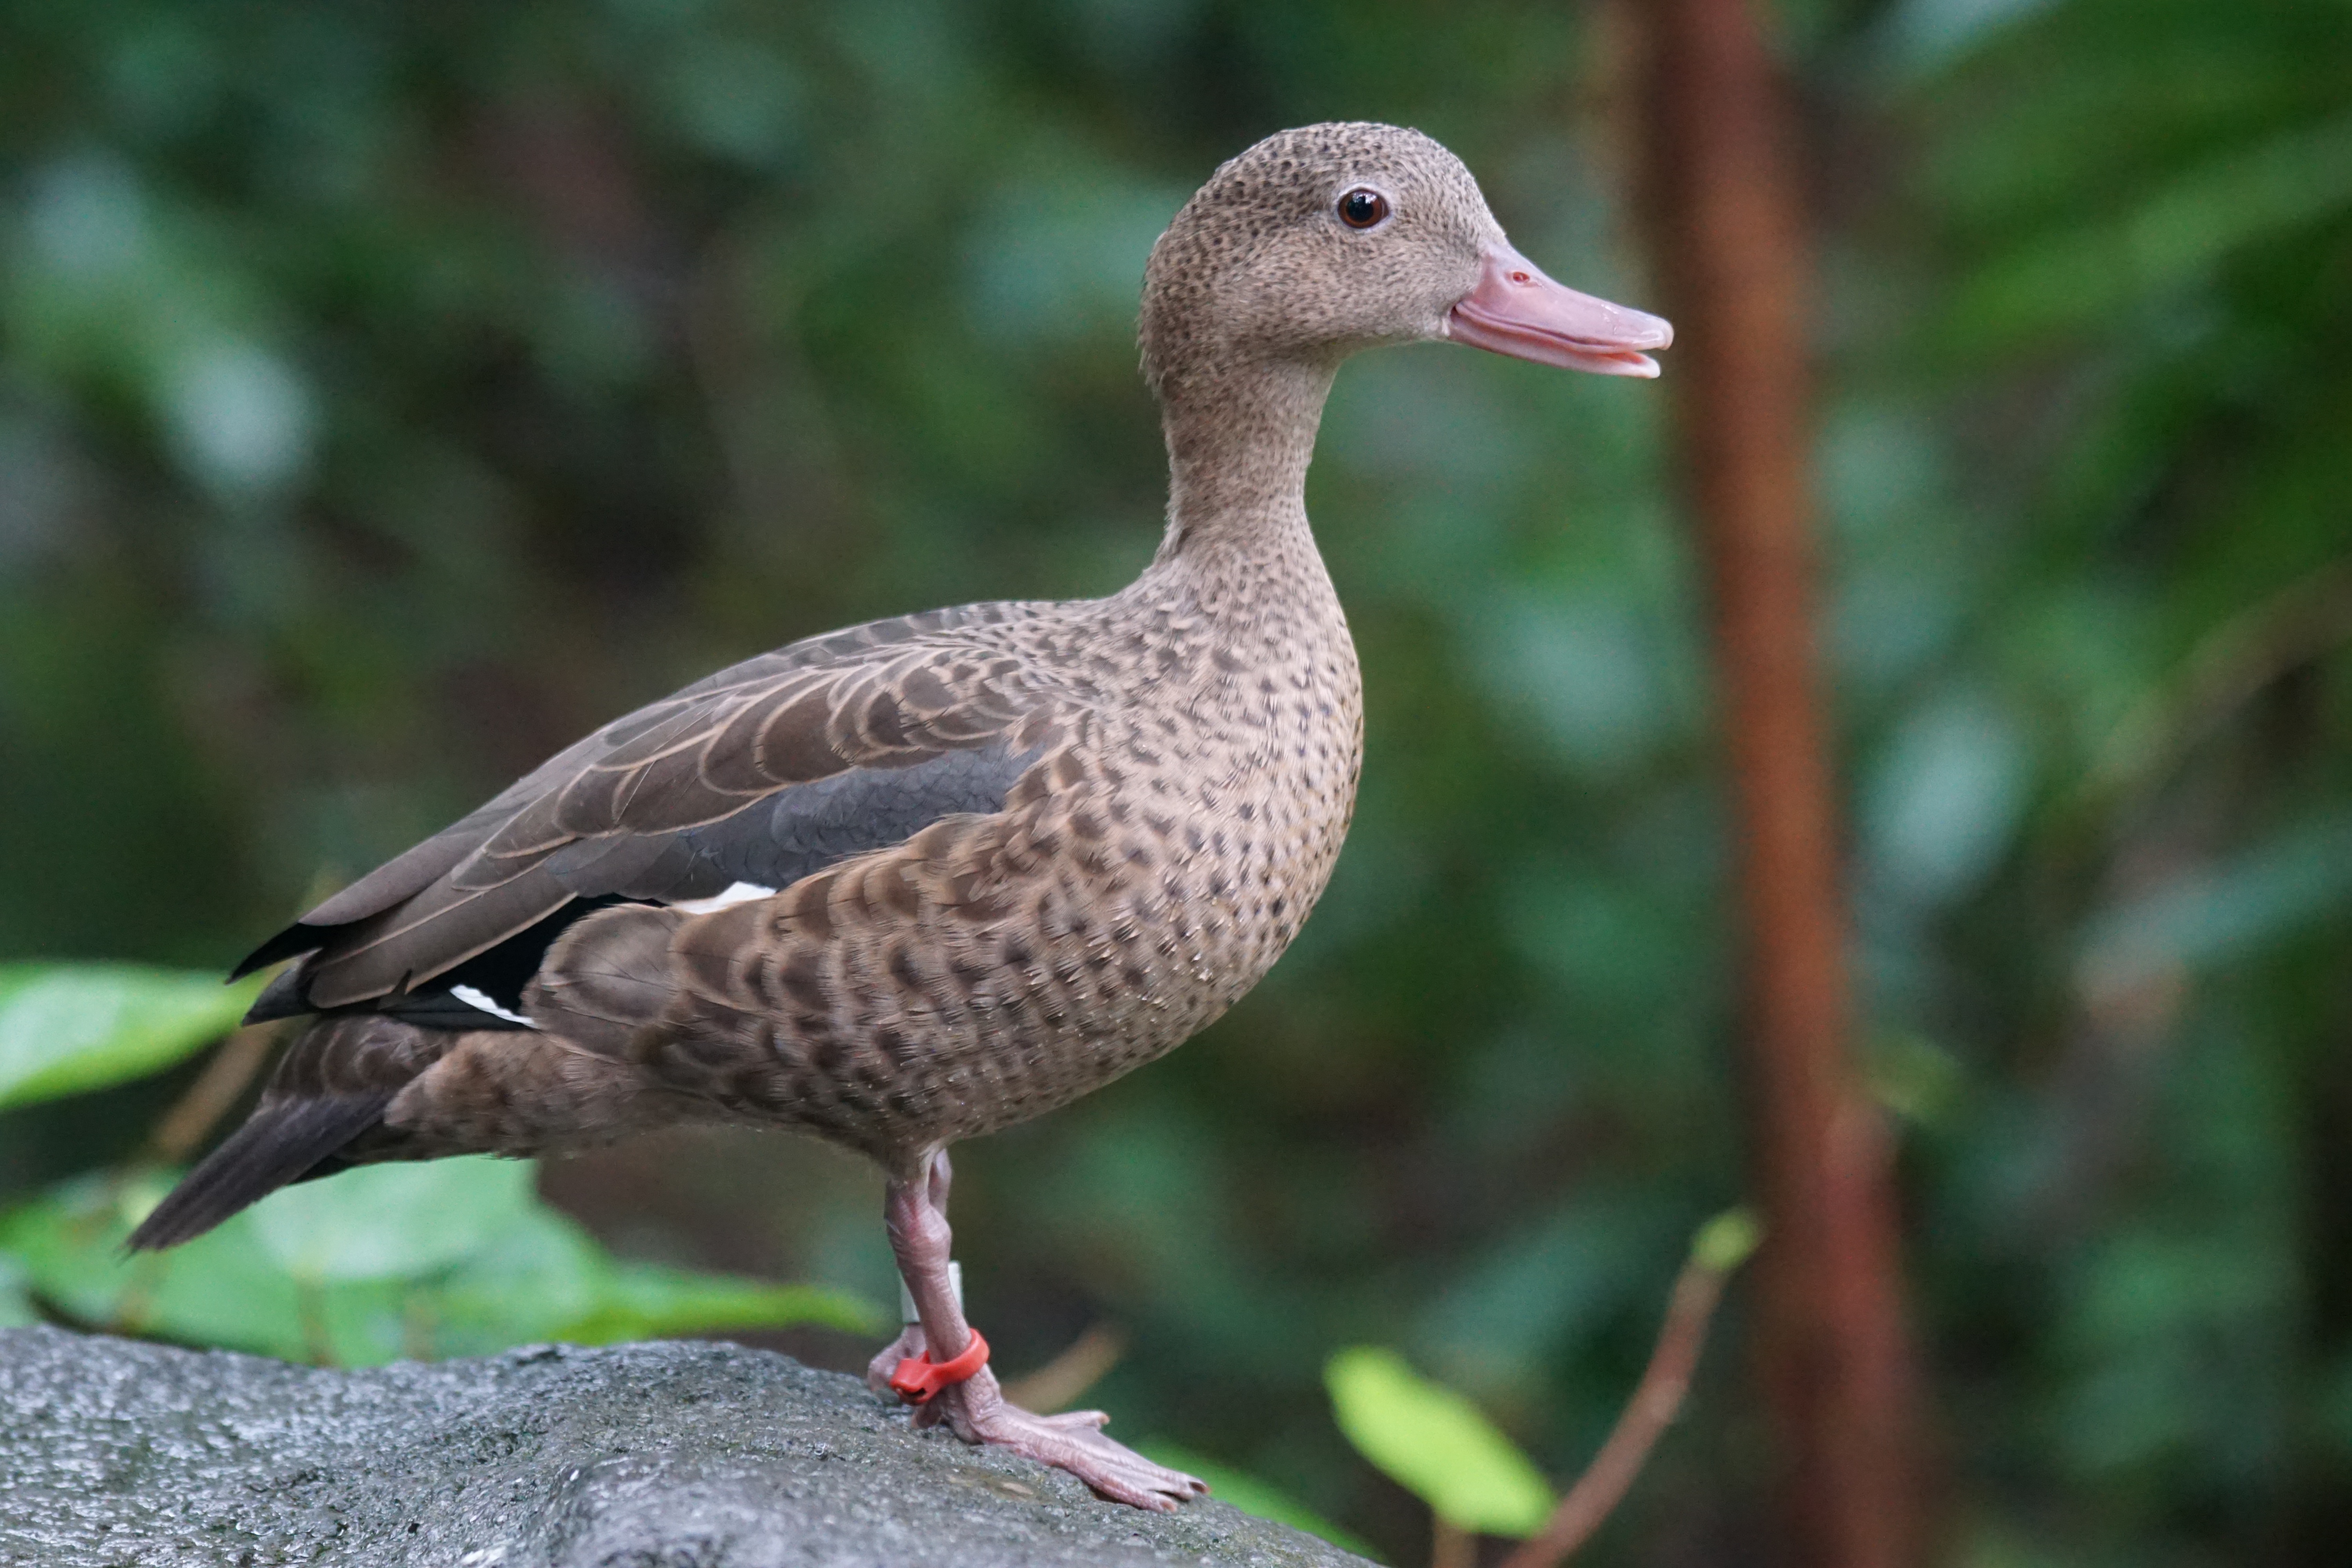
nature, bird, animal, female, wildlife, beak, fauna, duck, rainforest, goose, madagascar, vertebrate, waterfowl, water bird, magpie, rarely, duck bird, swimming duck, bernie pension, anas bernieri, ducks geese and swans